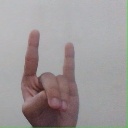
अक्षर: श